Grimsby Fishing Heritage Centre

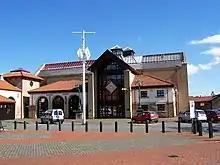
Grimsby Fishing Heritage Centre

The Grimsby Fishing Heritage Centre is a heritage attraction at Alexandra Dock, Grimsby, Lincolnshire, England, opened in 1991. The attraction is an Arts Council England Accredited Museum and holds a number of awards, including the TripAdvisor Hall of Fame, the Sandford Award for Heritage Education and the VisitEngland Quality Rose Marque. The centre was famed for its multi-sensory interpretation and lifelike manequins when it opened, winning the Attraction of the Year from the English Tourism Board and the Blue Peter Children's Museum of the Year award in 1993. It depicts the 1950s heyday of Great Grimsby's world famous fishing fleet, using displays consisting of preserved trawler interiors and carefully crafted recreations. The centre is also home to three historic fishing vessels. Perseverance is a sail trawler built in Boston Lincolnshire and is displayed in the main atrium of the museum. Ross Tiger is a 1957 side-trawler that is moored in the Alexandra Dock outside of the attraction. The G.I.C. or Esther is a large Grimsby sail trawler, built in 1888 at Alexandra Dock, close to the attraction.